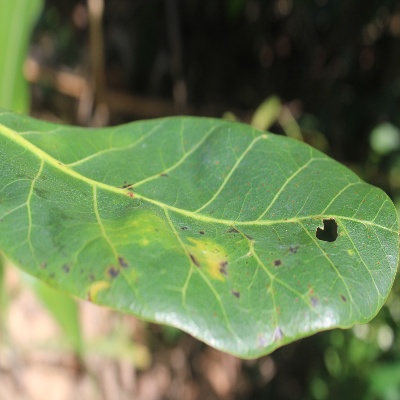
Crop: Cashew
Condition: anthracnose